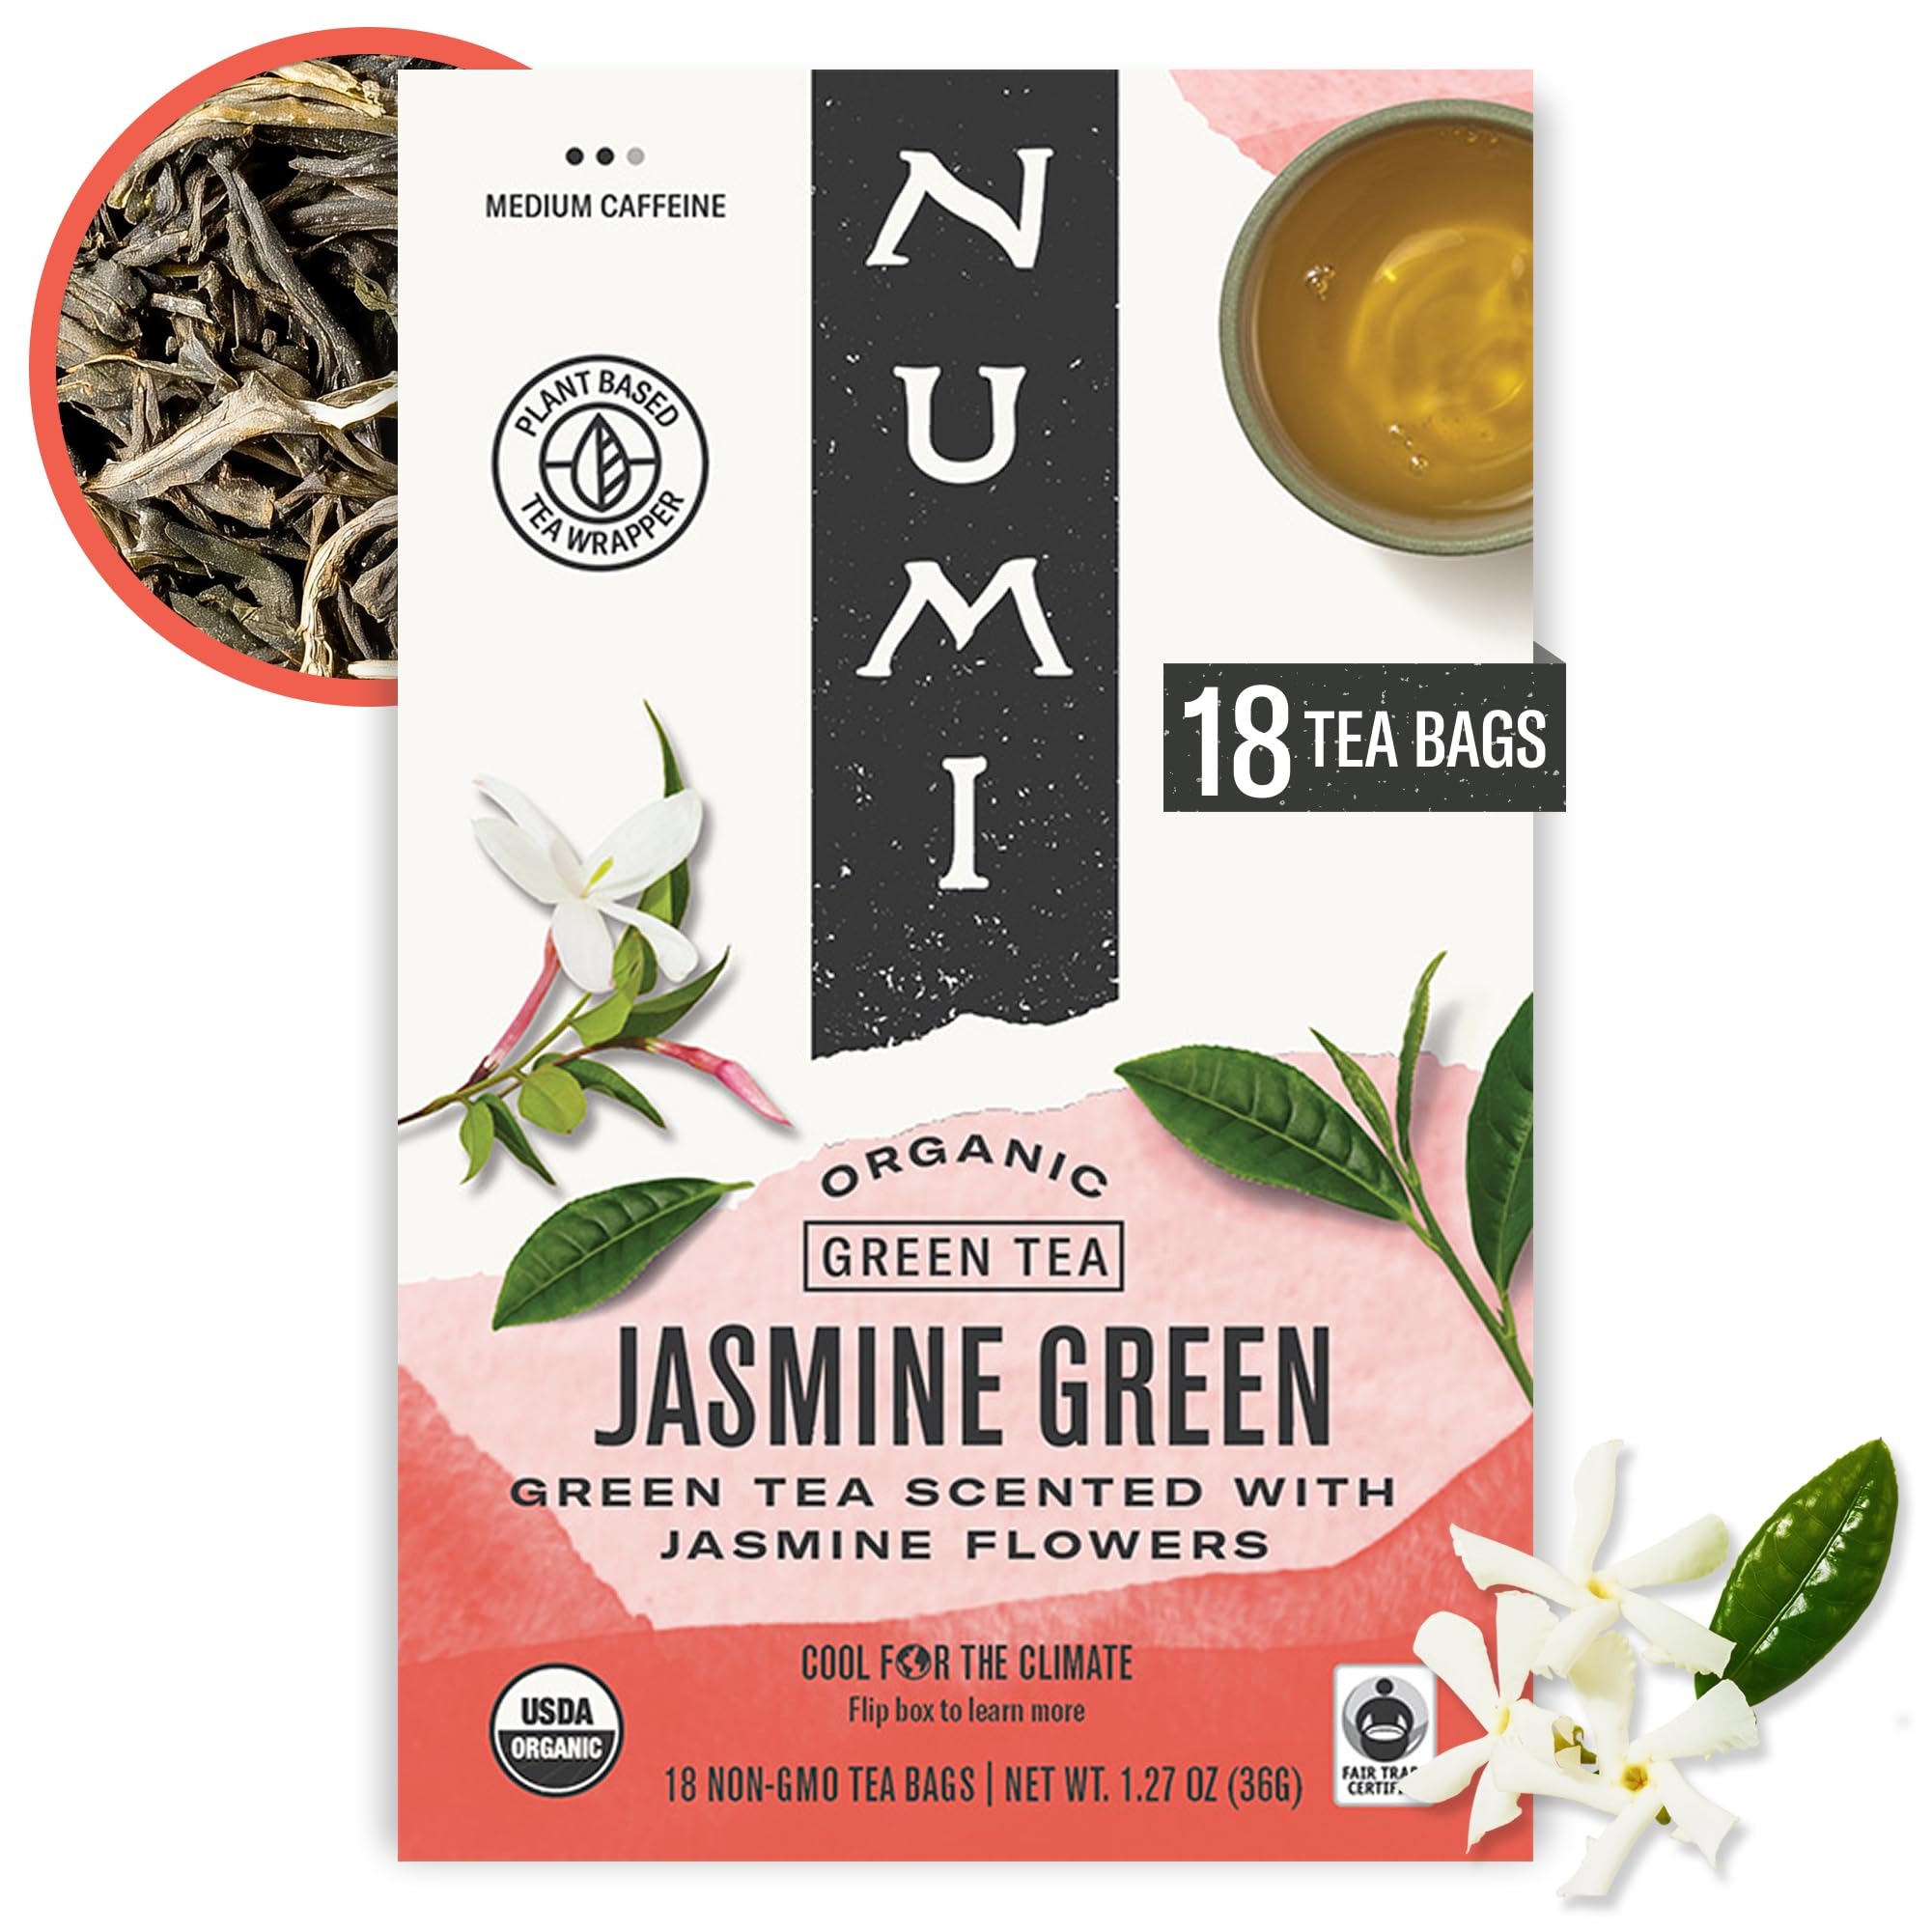
Item Name: Numi Tea Jasmine Green Tea - Medium Caffeine - 18 Bags
Bullet Point 1: Made from 100% natural green tea and jasmine flowers
Bullet Point 2: Certified organic, fair trade, and kosher
Bullet Point 3: Subtly fragrant, with a floral sweetness; enjoy with meals
Bullet Point 4: Tea is packaged with 100% post-consumer waste; tea bags are made from 100% natural, fully biodegradable filter paper
Bullet Point 5: Tea is packaged with 100% post-consumer waste; tea bags are made from 100% natural, fully biodegradable filter paper
Value: 18.0
Unit: Count

Price: 5.99